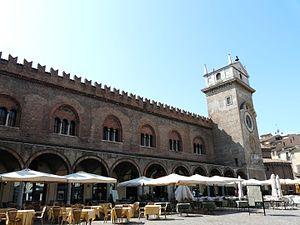
Le Palazzo della Ragione est un bâtiment historique de Mantoue, situé sur la Piazza delle Erbe.